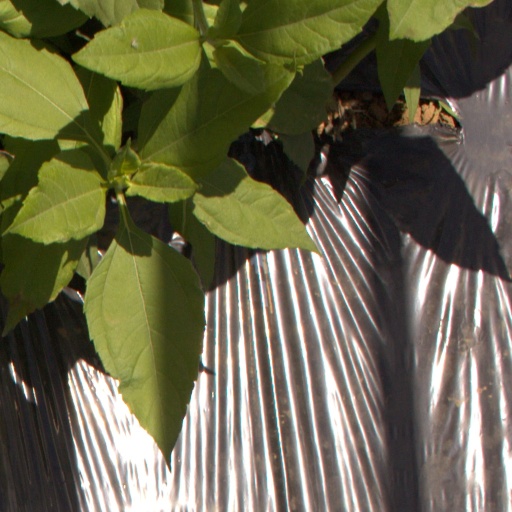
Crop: Jerusalem artichoke